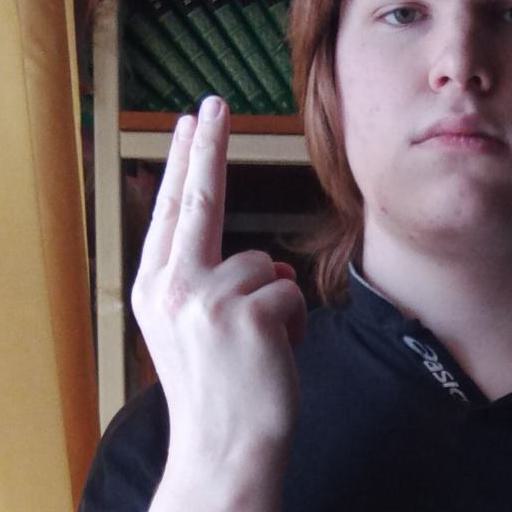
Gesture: two_up_inverted